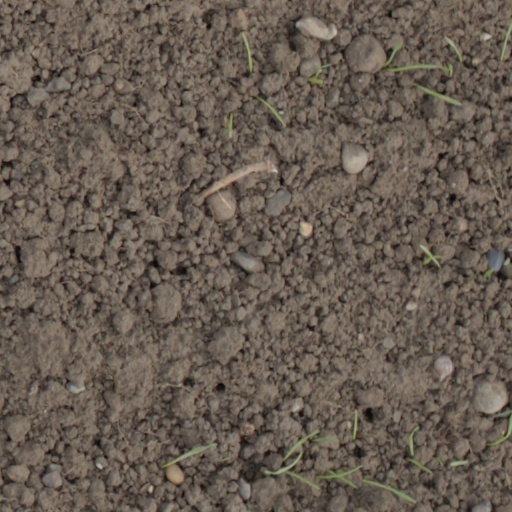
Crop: wheat